Terraforming Mars (board game)

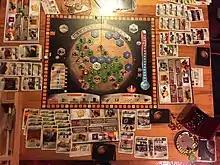
A game of "Terraforming Mars" that has just been completed

Players represent competing corporations who all have a stake in terraforming Mars. The game board depicts the planet's surface, which is represented by an array of 61 contiguous hexes. Each hex represents about 1% of Mars' surface area. Onto these hexes, players can place oceans, greeneries, cities, and other special tiles. The object of the game is for players to complete three terraforming conditions: raise the atmosphere's oxygen level to 14%; raise the temperature from −30 to +8 degrees Celsius; and cover 9% of Mars' surface by ocean (represented in-game as having 9 ocean tiles placed on Mars).